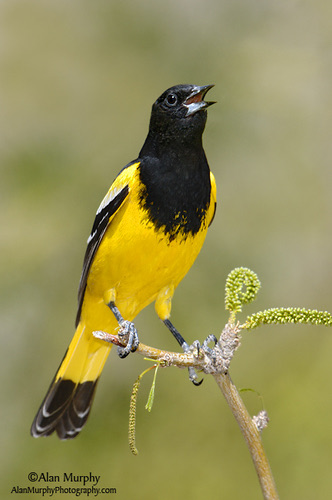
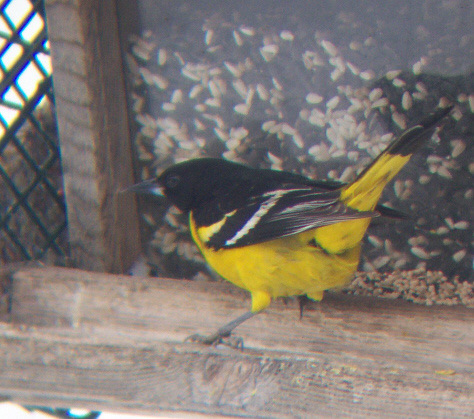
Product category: misc
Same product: yes